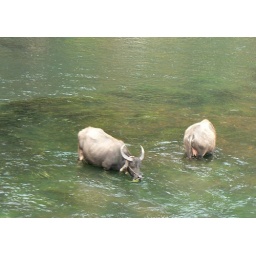
china tour li river near yangshuo water buffalos wading